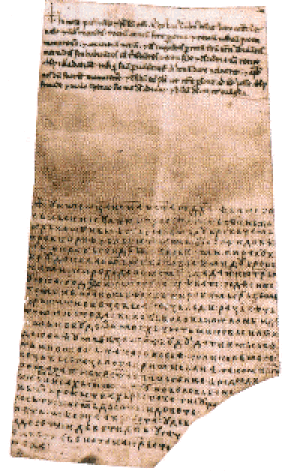
Kulin fut ban de Bosnie de 1180 à 1204. Il fut d'abord un vassal de l'Empire byzantin puis, après un retournement d'alliance, un vassal du Royaume de Hongrie. Il fut désigné comme ban par l'empereur byzantin Manuel Iᵉʳ Comnène. Il est le fondateur de la dynastie des Kulinić.